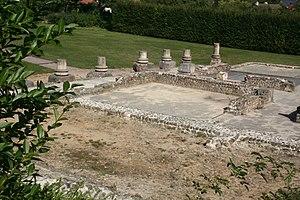
vue de la villa au grand péristyle de Vieux, vers la colonnade de la façade
La Maison au grand péristyle ou de manière erronée Villa au grand péristyle, aussi appelée domus du bas de Vieux, est une domus gallo-romaine du site archéologique de Vieux-la-Romaine, l'antique Aregenua, située à environ 15 km au sud de Caen.